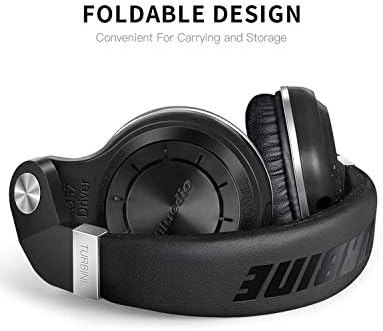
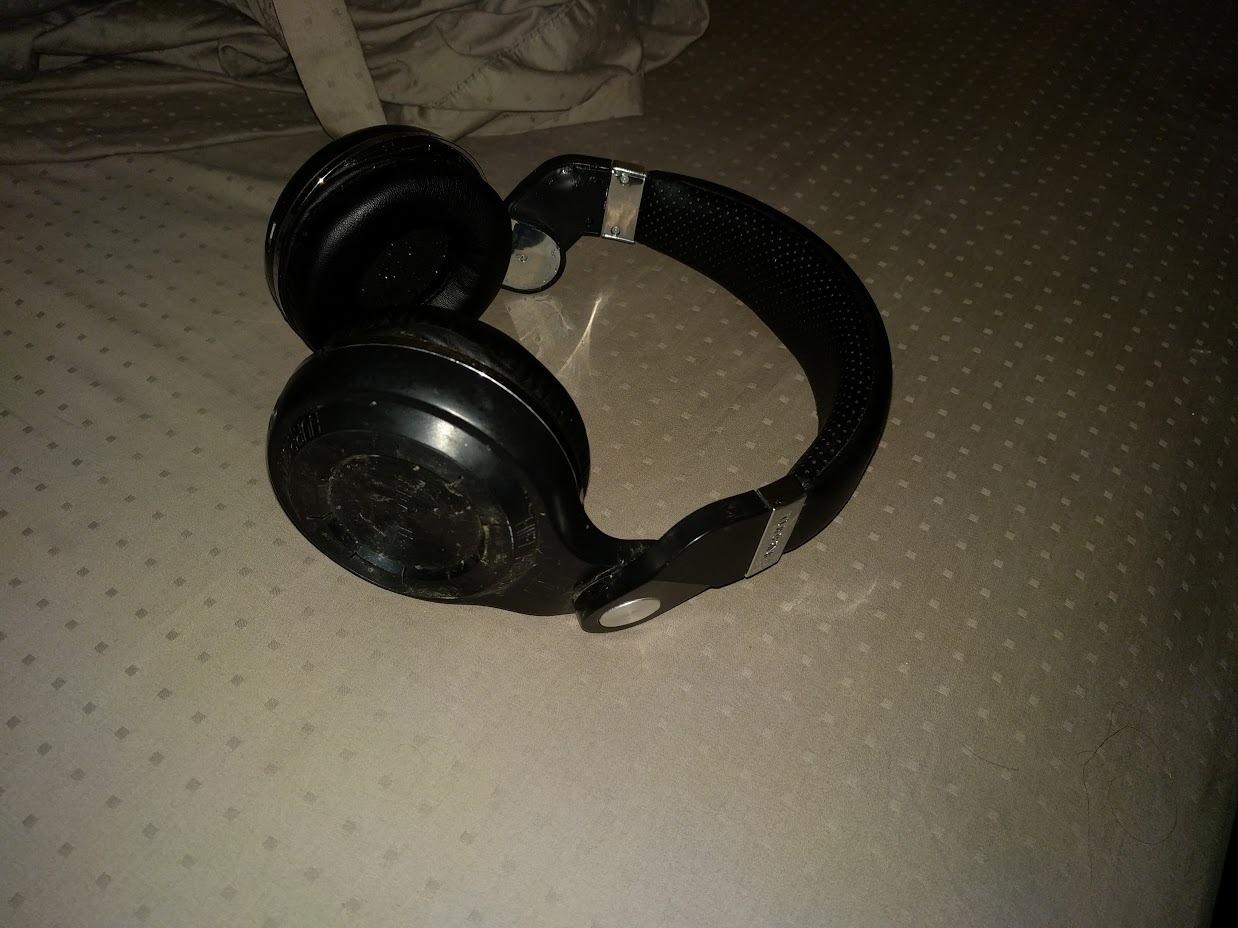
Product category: headphones
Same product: yes